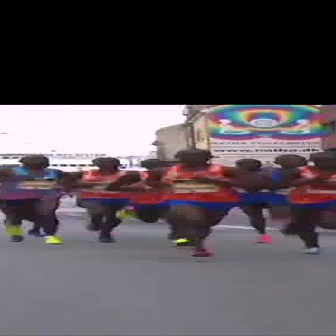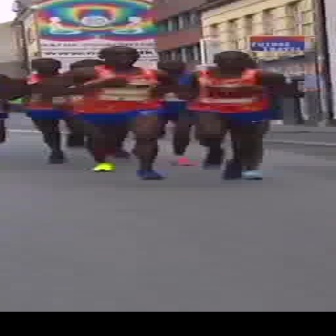
  Please identify the target specified by the bounding box [144,148,253,257] in the first image and locate it in the second image. Return the coordinates in [x_min,y_min,x_max,y_max] format.
Answer: [44,45,179,180]